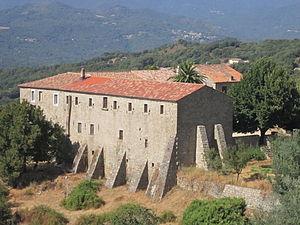
Couvent Saint-François d'Istria, Petreto-Bicchisano, Corse du Sud (Inscrit, 1993) This building is indexed in the Base Mérimée, a database of architectural heritage maintained by the French Ministry of Culture,
Cet article recense les monuments historiques de la Corse-du-Sud, en France.